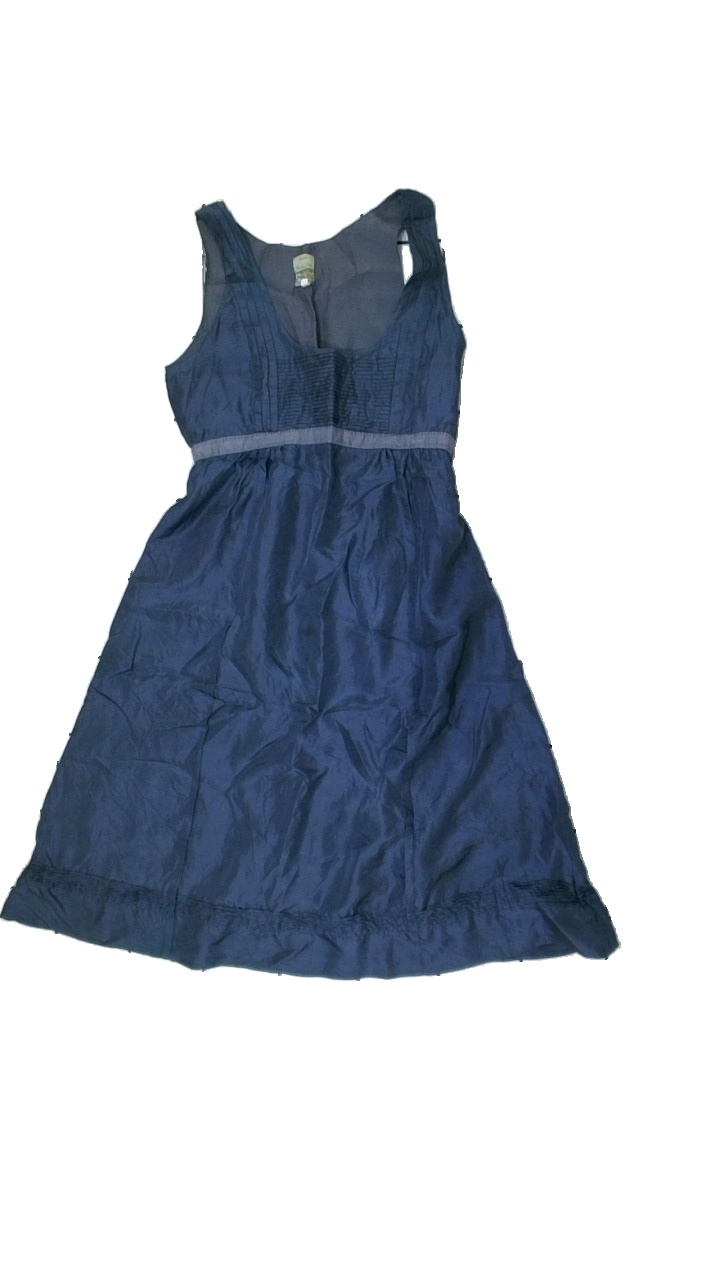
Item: Top (Ladies)
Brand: Noa Noa
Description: washed out
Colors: Grey
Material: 100% wool
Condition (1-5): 2
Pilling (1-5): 5
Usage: Recycle
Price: <50